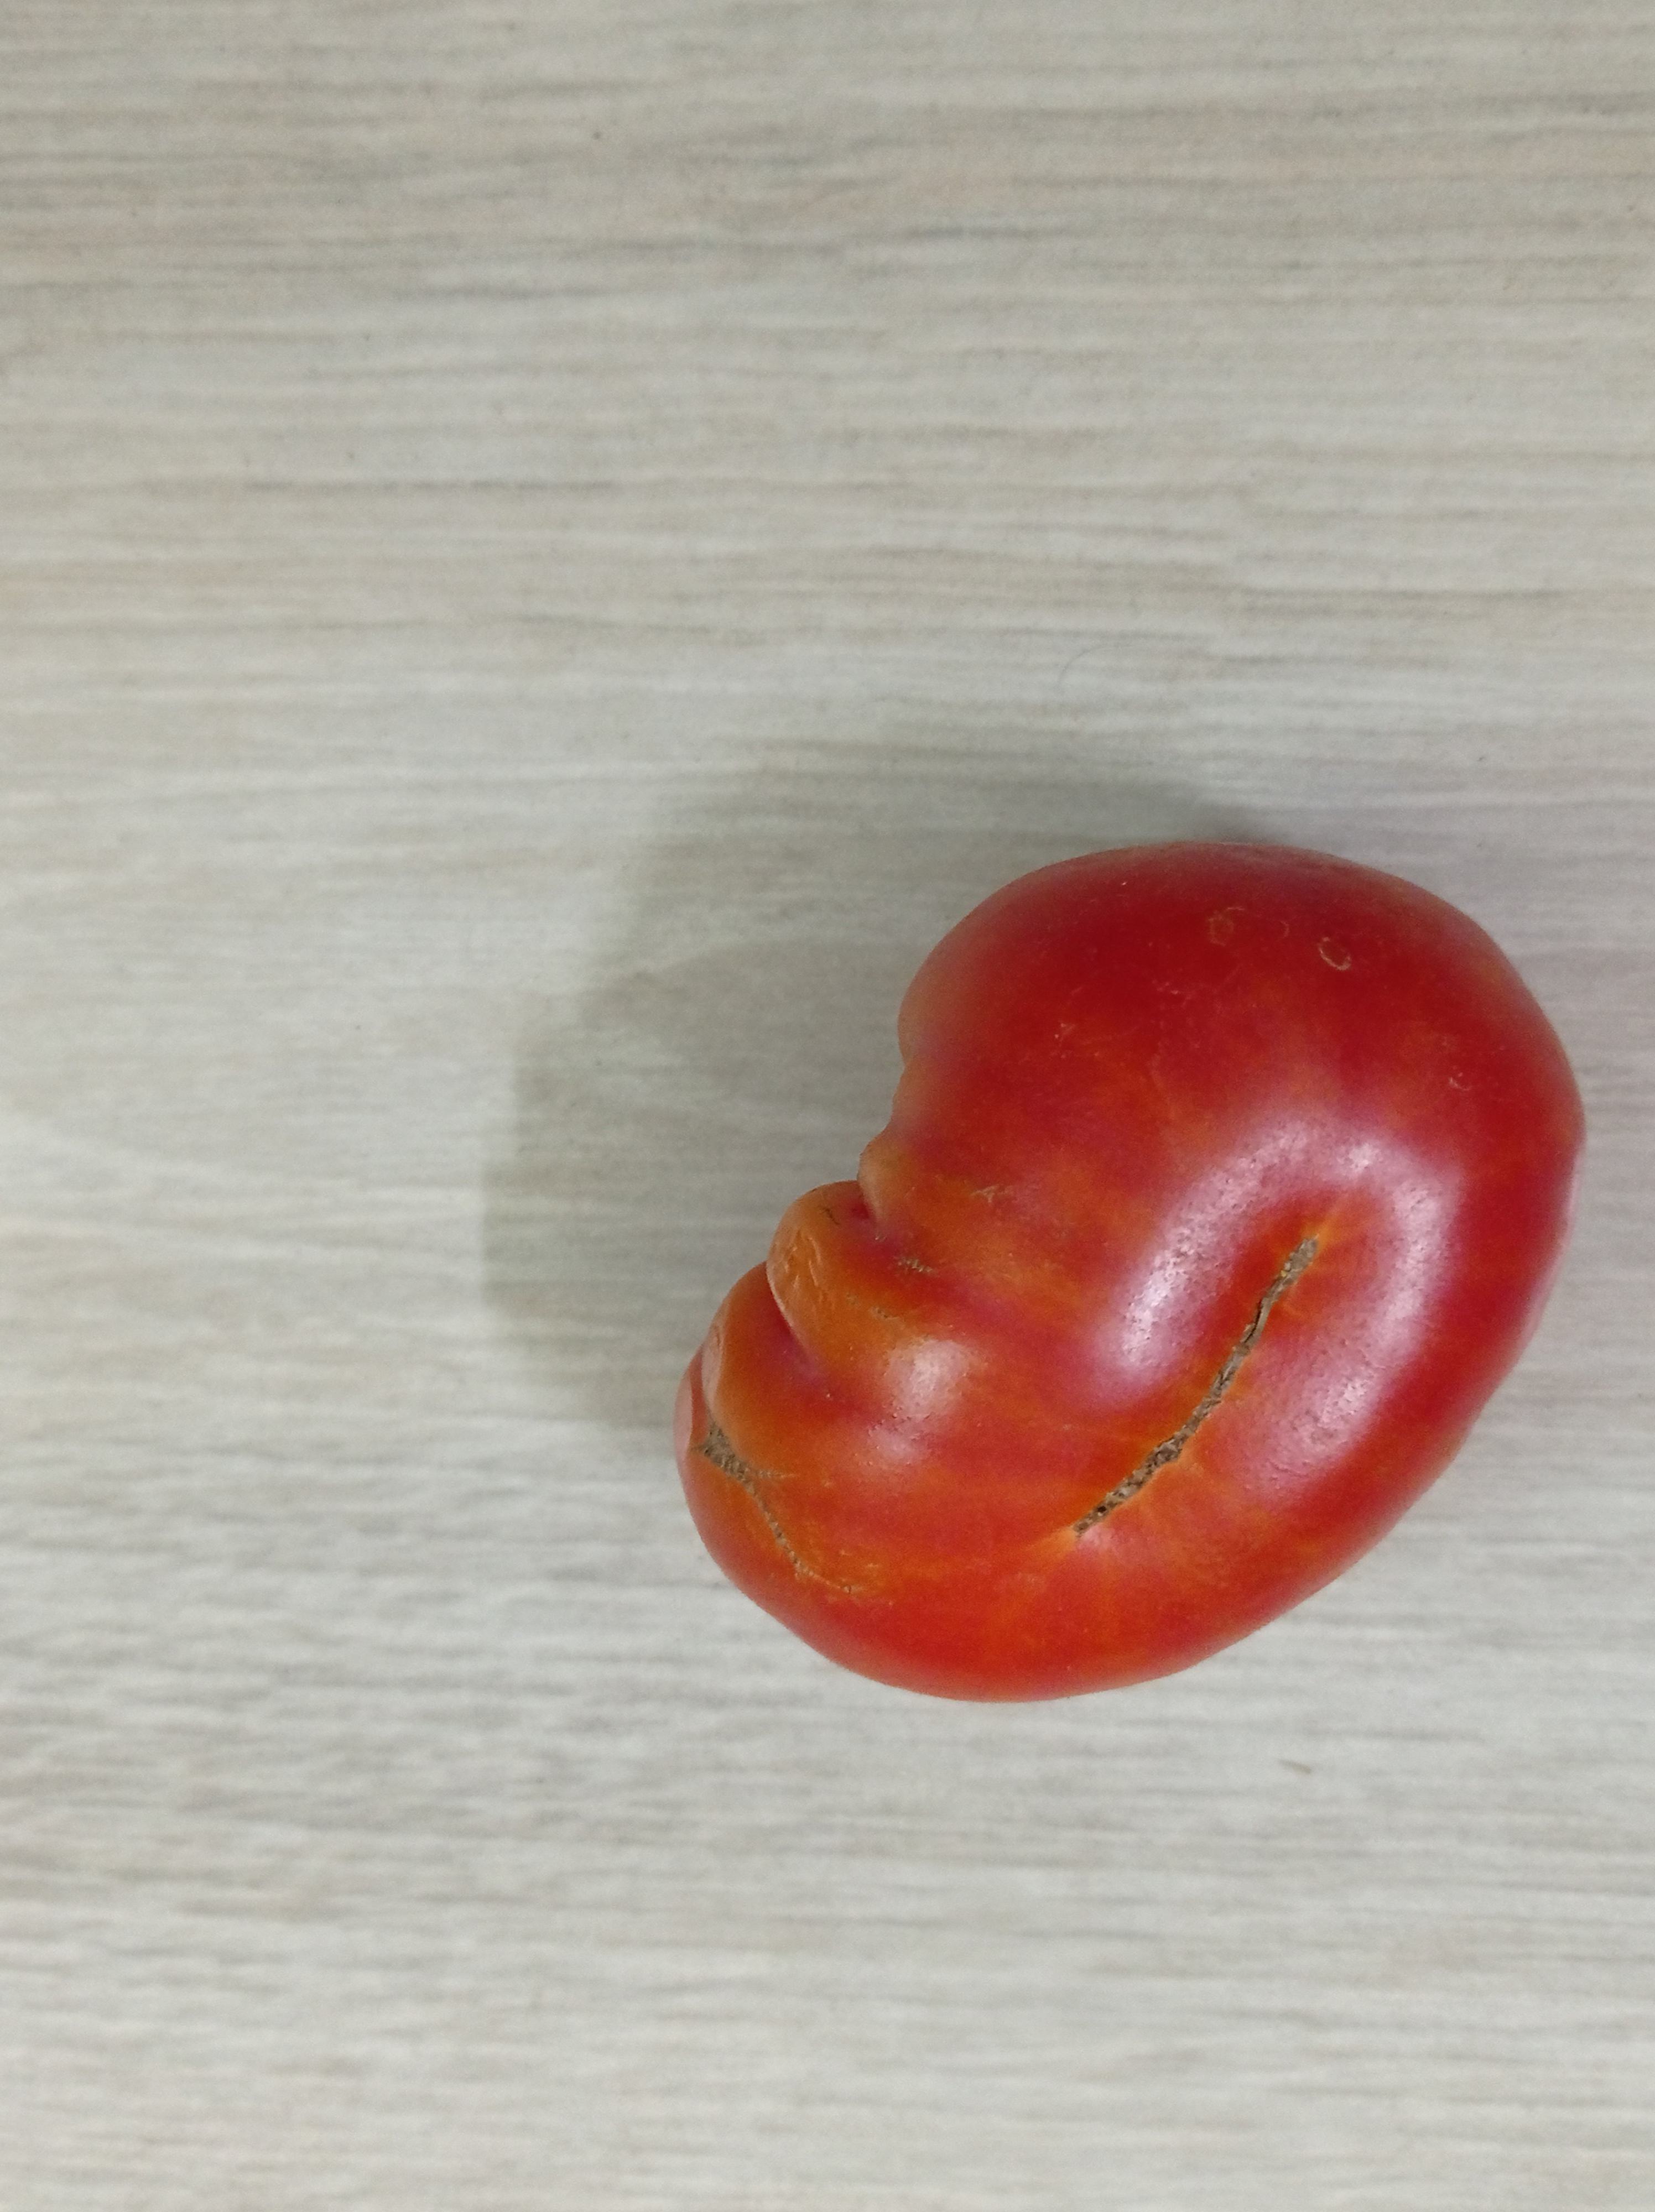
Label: Fresh